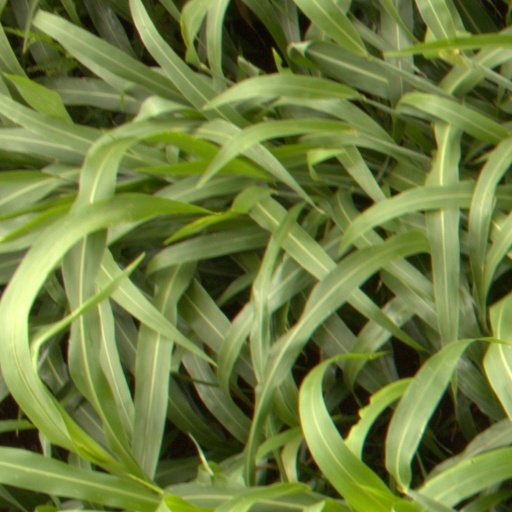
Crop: sorghum